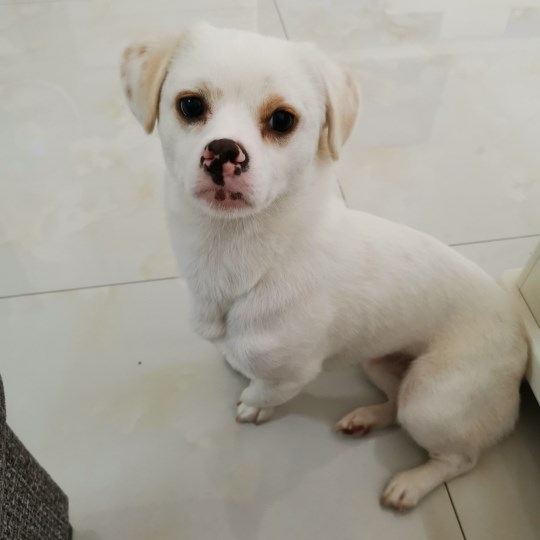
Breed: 480-n000125-Pekinese